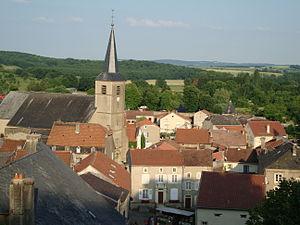
Rodemack
Cet article recense les localités qui adhèrent à l'association Les Plus Beaux Villages de France.
Rodemack est une commune française située dans le département de la Moselle, en Lorraine, dans la région Grand Est. Le village est classé parmi les plus beaux villages de France.